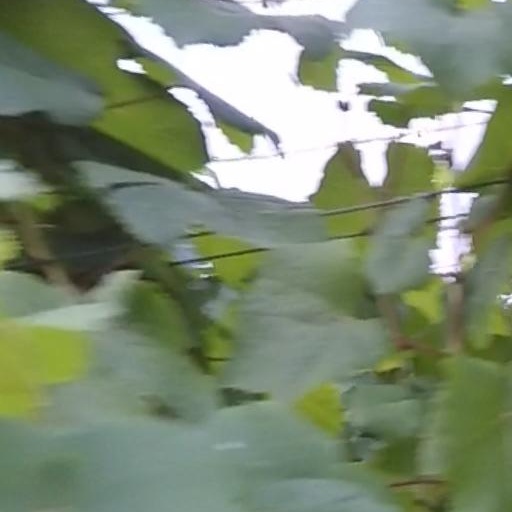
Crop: grape